Mount Washington Alpine Resort

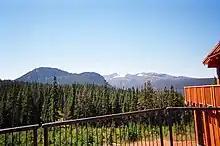
View from Mount Washington Nordic Lodge

Mount Washington Alpine Resort is a year-round recreation destination located on Vancouver Island, British Columbia, Canada.